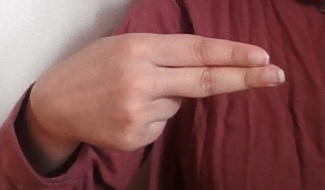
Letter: ain